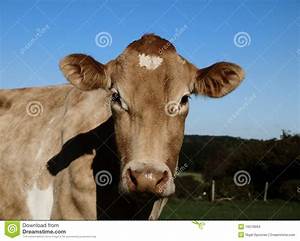
Label: mucca